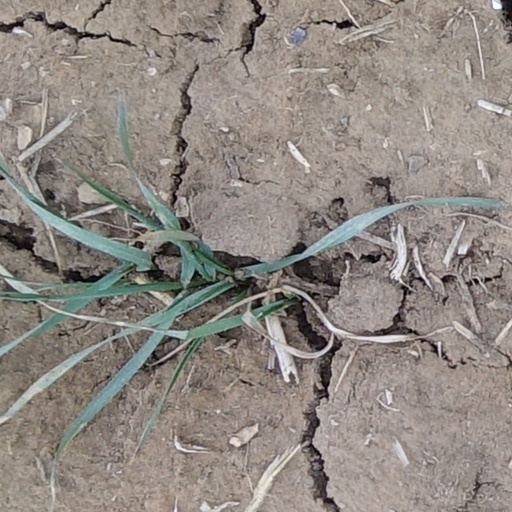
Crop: wheat